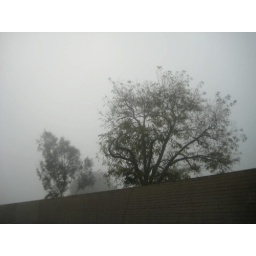
The trees looked perfect in the fog, I wish this big wall wasn't in the way.